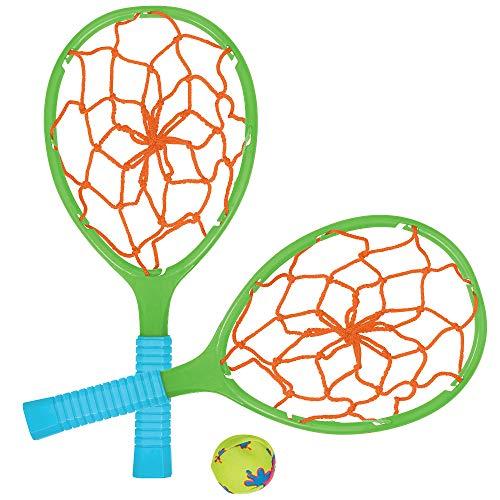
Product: Amscan Party Games, Splash Net Catch Game, Party Supplies, Multicolor, Multisize, 3ct
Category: Toys & Games | Party Supplies | Party Favors
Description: Great Condition.
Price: $7.87
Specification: ProductDimensions:15.3x6.5x2inches|ItemWeight:1.6ounces|ShippingWeight:1.6ounces(Viewshippingratesandpolicies)|DomesticShipping:ItemcanbeshippedwithinU.S.|InternationalShipping:ThisitemcanbeshippedtoselectcountriesoutsideoftheU.S.LearnMore|ASIN:B01FOIROKQ|Itemmodelnumber:395864|Manufacturerrecommendedage:4-12years